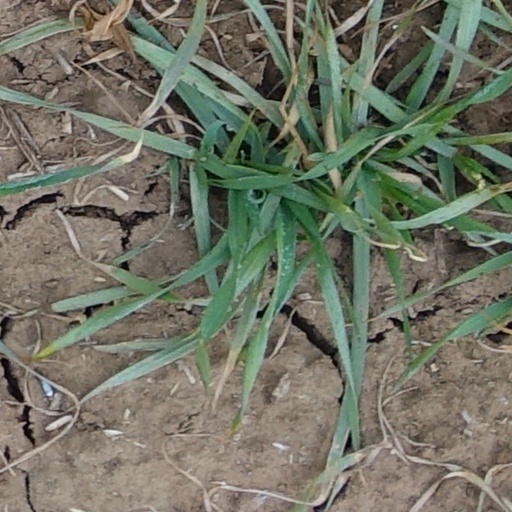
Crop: wheat